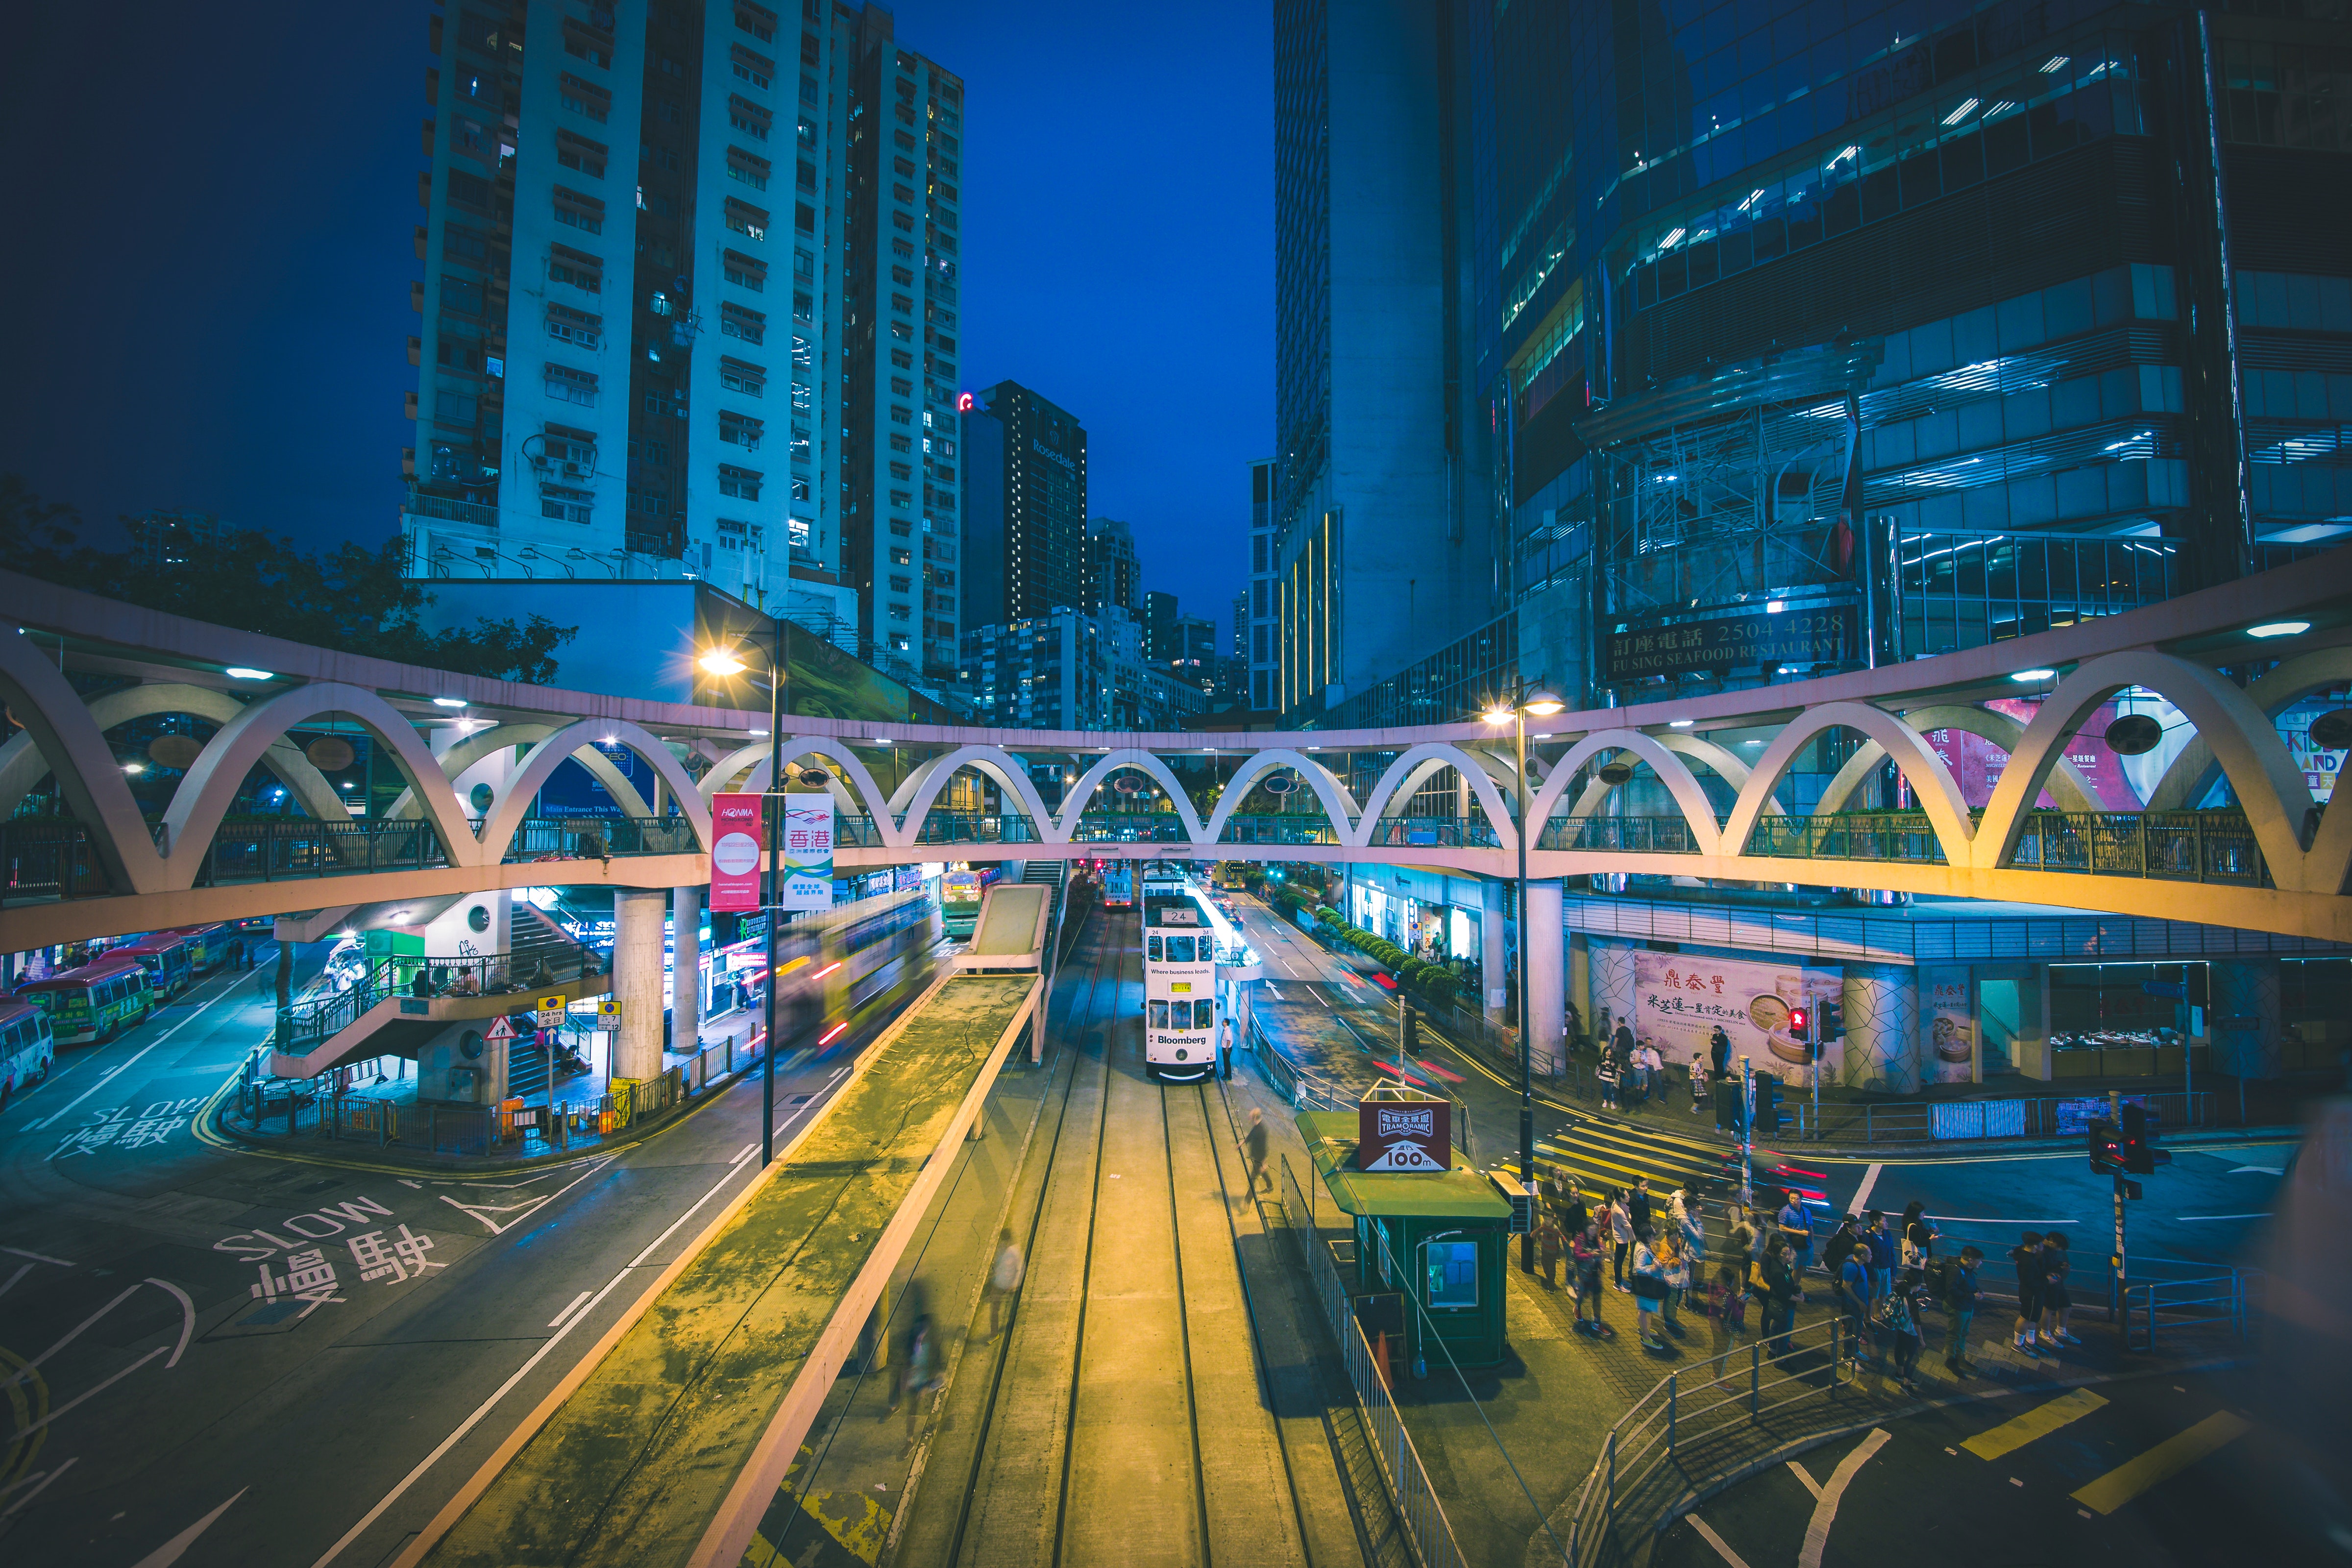
metropolitan area, urban area, metropolis, night, cityscape, city, landmark, light, transport, human settlement, architecture, overpass, sky, bridge, skyscraper, mode of transport, downtown, traffic, street, skyway, road, infrastructure, building, tower block, skyline, highway, junction, reflection, nonbuilding structure, freeway